Phacellophora

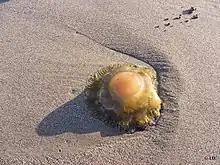
"Cotylorhiza tuberculata". A different jellyfish species also commonly known as the fried egg jellyfish.

"Phacellophora" feeds on a great variety of taxa, including euphausiids, cladocerans, and decapod zoea, fish (including fish larvae), and especially other jellyfish such as "Aurelia" spp., ctenophores and "Pelagia noctiluca". The fried egg jellyfish have been known to host symbionts that will transfer onto "Phacellophora" when the host is consumed. This is possible because the sting of this jellyfish is weak therefore allowing many symbionts/parasites including small crustaceans like larval crabs ("Cancer gracilis") and some Amphipoda ("Hyperia medusarum") to regularly ride on its bell and even steal food from its oral arms and tentacles.